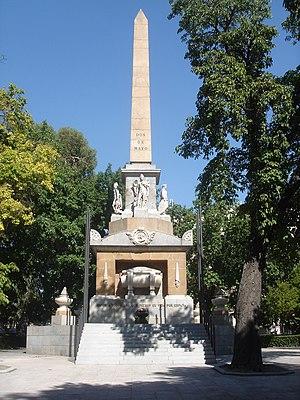
Isidro González Velázquez, né à Madrid le 15 mai 1765 et mort dans la même ville le 7 décembre 1840, est un architecte espagnol néoclassique.
Le monument à ceux qui sont tombés pour l'Espagne est un monument commémoratif situé dans la ville de Madrid, en Espagne.